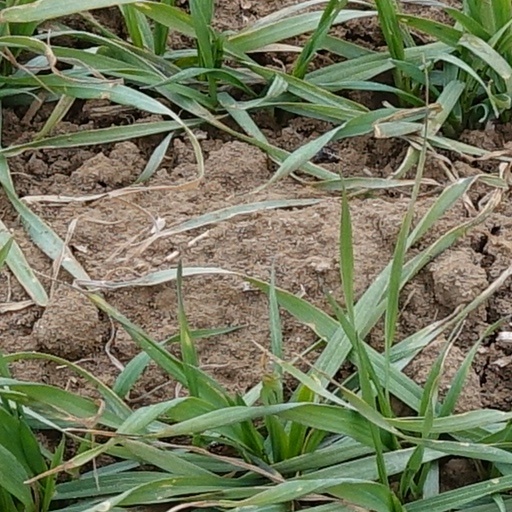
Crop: wheat